Patrick Kujala

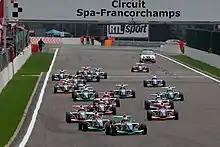
Kujala competed in the French F4 Championship in 2011 and 2012.

He debuted in single-seaters in 2011, joining the French F4 Championship series, finishing fifth in the standings, taking one race victory at Spa-Francorchamps.